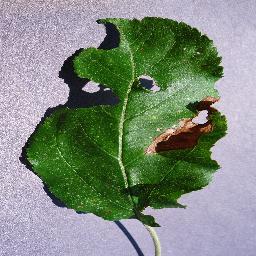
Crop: apple
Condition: black_rot